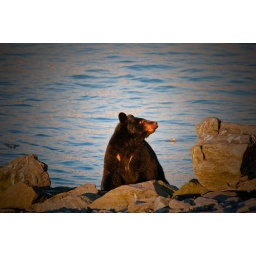
black bear feeding in Valdez Harbor